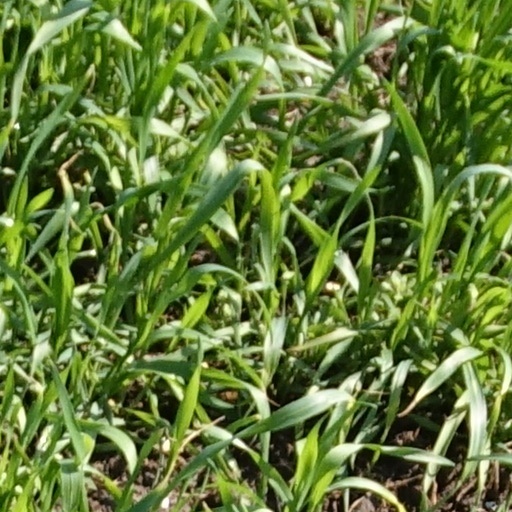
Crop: wheat